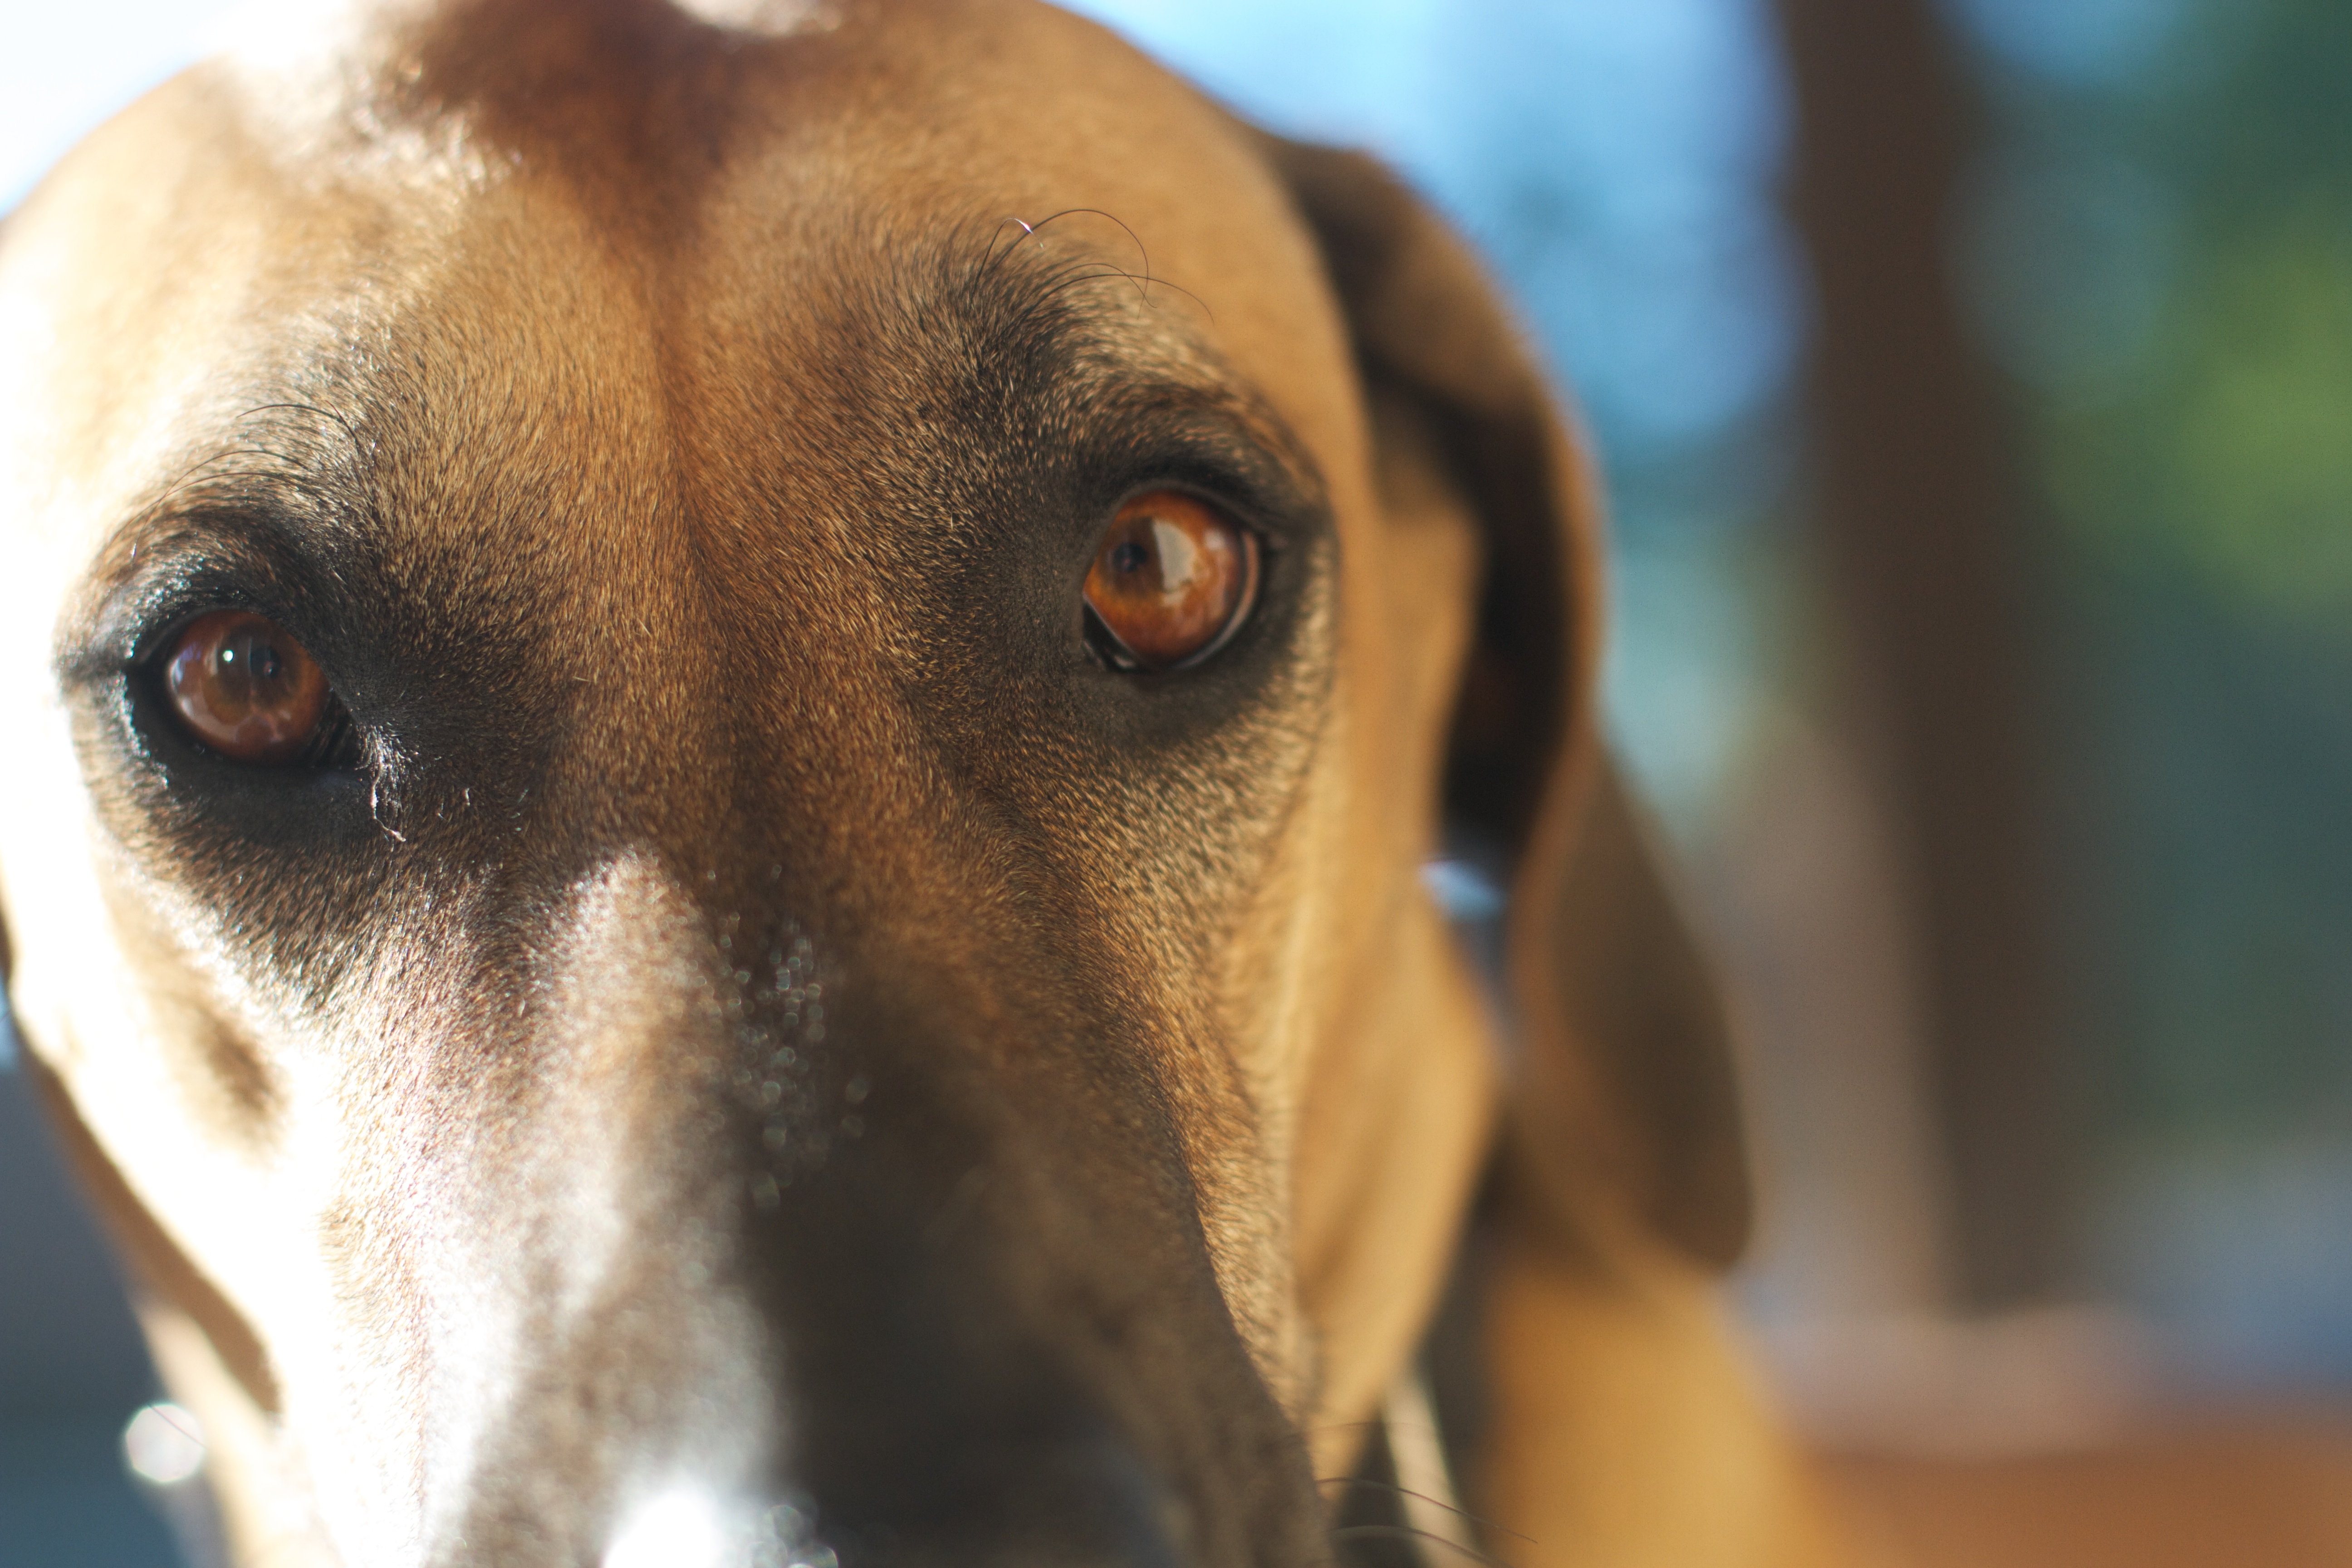
dog, mammal, hound, close up, nose, snout, sports, vertebrate, dog breed, rhodesian ridgeback, dog like mammal, carnivoran, animal sports